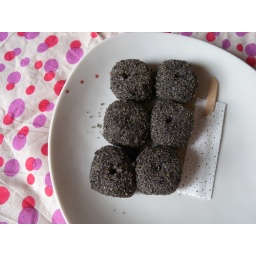
sticky dumplings rolled in ground black sesame